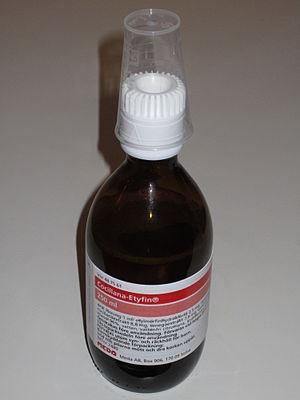
Un antitussif ou médicament antitussif est un médicament censé arrêter la toux.